Pleistocene wolf

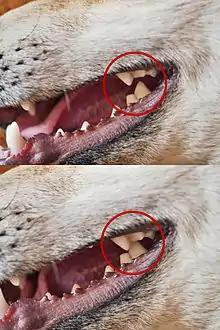
Location of a dog's carnassials; the inside of the 4th upper premolar aligns with the outside of the 1st lower molar, working like scissor blades

The fossil record shows evidence of changes in the morphology and body size of wolves during the Late Pleistocene, which may be due to differences in their prey size. Wolf skeletal development can be changed due to a preference for larger prey which results in larger wolves. Considerable morphological diversity existed among grey wolves by the Late Pleistocene. These are regarded as having been more cranio-dentally robust than modern grey wolves, often with a shortened rostrum, the pronounced development of the temporalis muscle, and robust premolars. It is proposed that these features were specialized adaptations for the processing of carcass and bone associated with the hunting and scavenging of Pleistocene megafauna. Compared with modern wolves, some Pleistocene wolves showed an increase in tooth breakage that is similar to that seen in the extinct dire wolf. This suggests that these either often processed carcasses, or that they competed with other carnivores and needed to quickly consume their prey. The frequency and location of tooth fractures found in these wolves compared with the modern spotted hyena indicates that these wolves were habitual bone crackers.